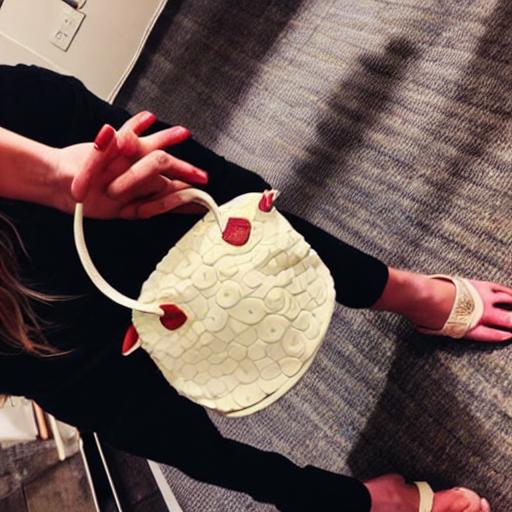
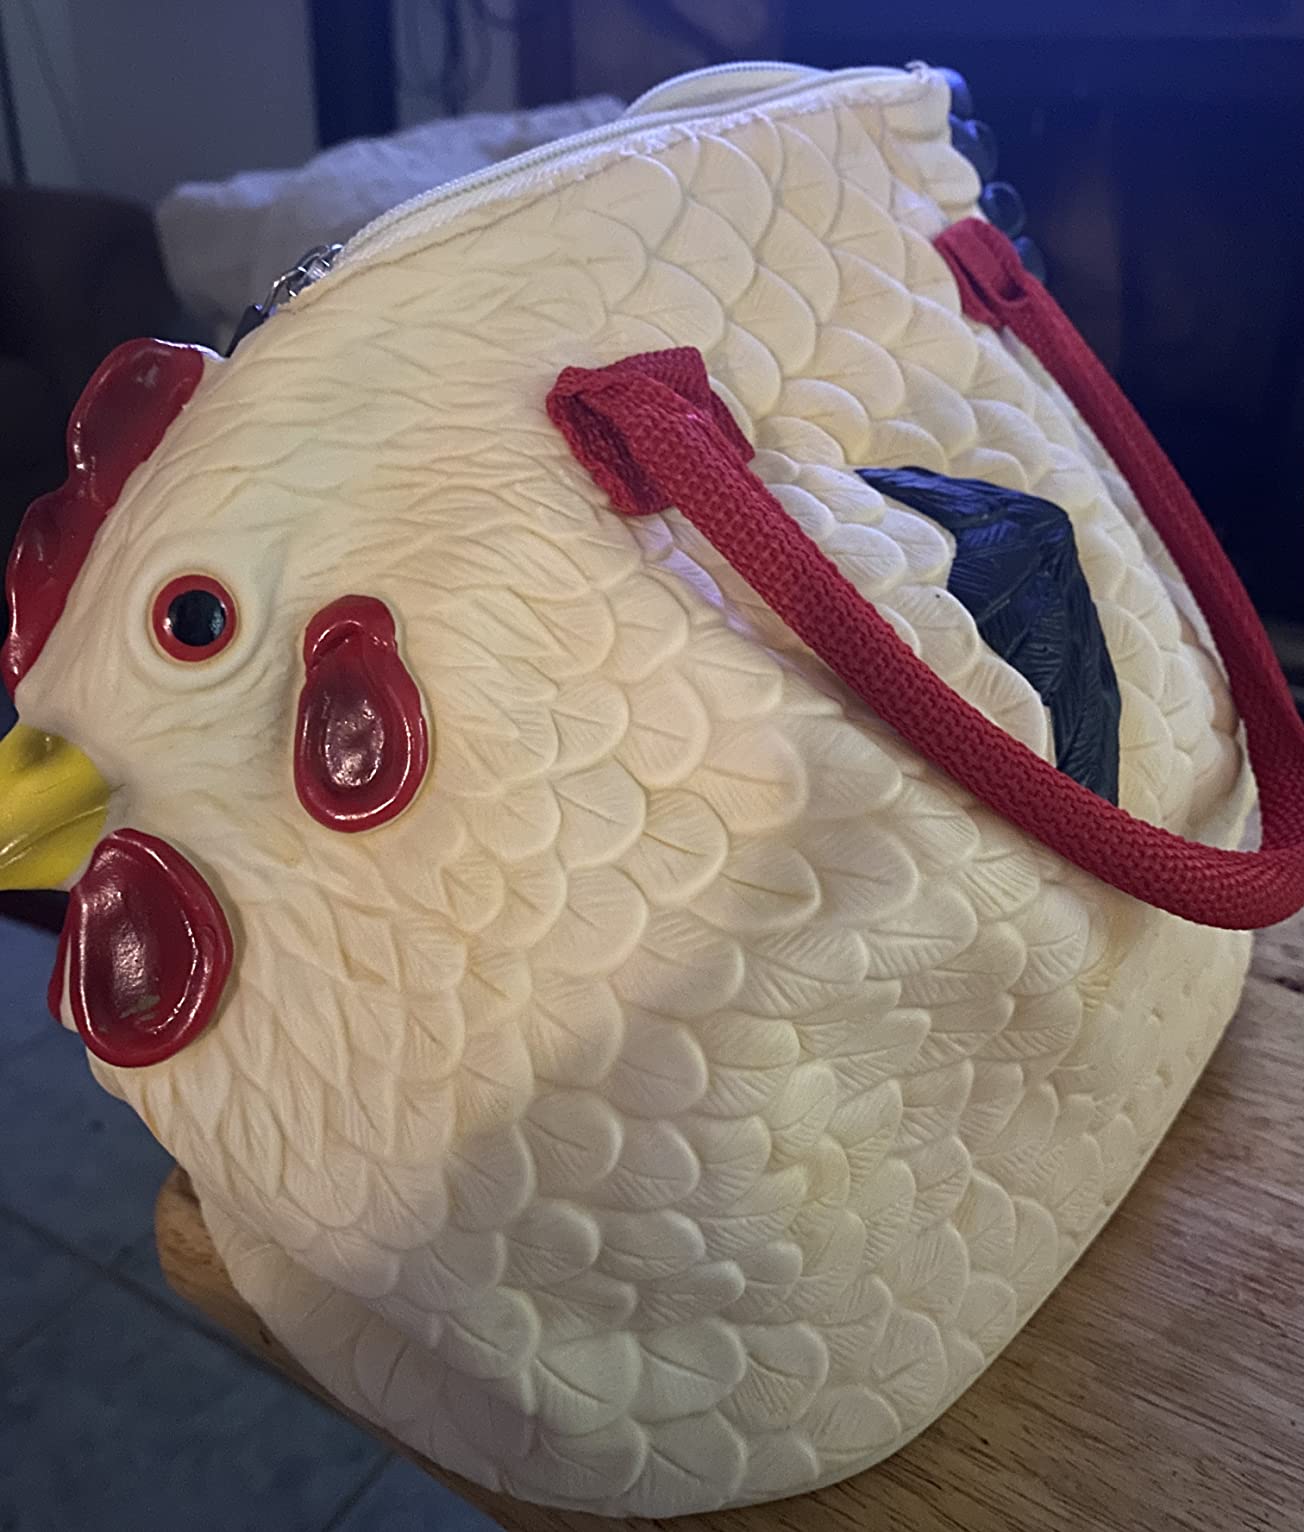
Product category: accessories_handbag
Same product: no